Rajavukku Check

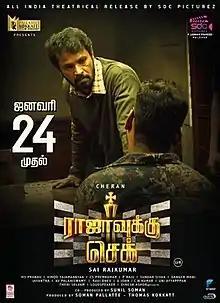
Theatrical release poster

Rajavukku Check is a 2020 Indian Tamil-language action thriller film written and directed by Sai Rajkumar. The film stars Cheran in the lead role, Irfan as antagonist with actresses Srushti Dange, Sarayu and Nandana Varma, Saara Subbiah kr in supporting roles. The film features music composed by Vinod Yajamaanyaa and cinematography by M. S. Prabhu.